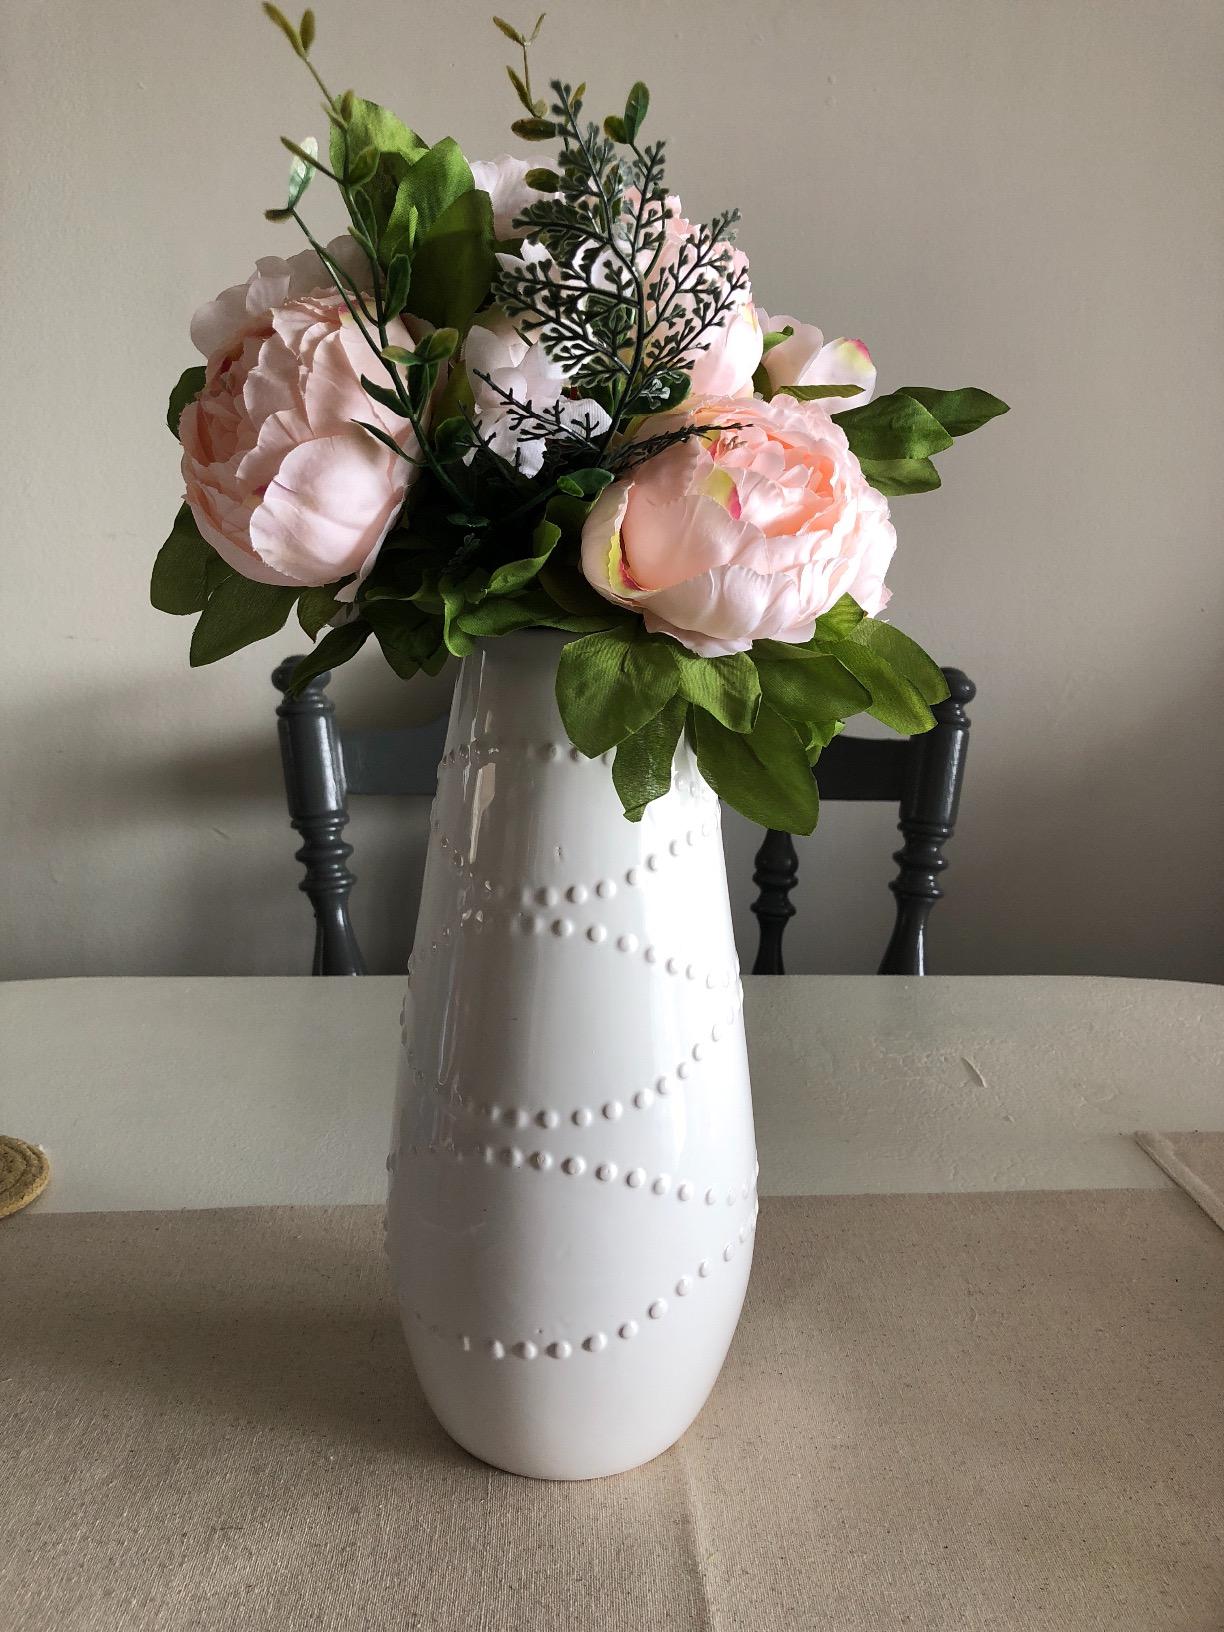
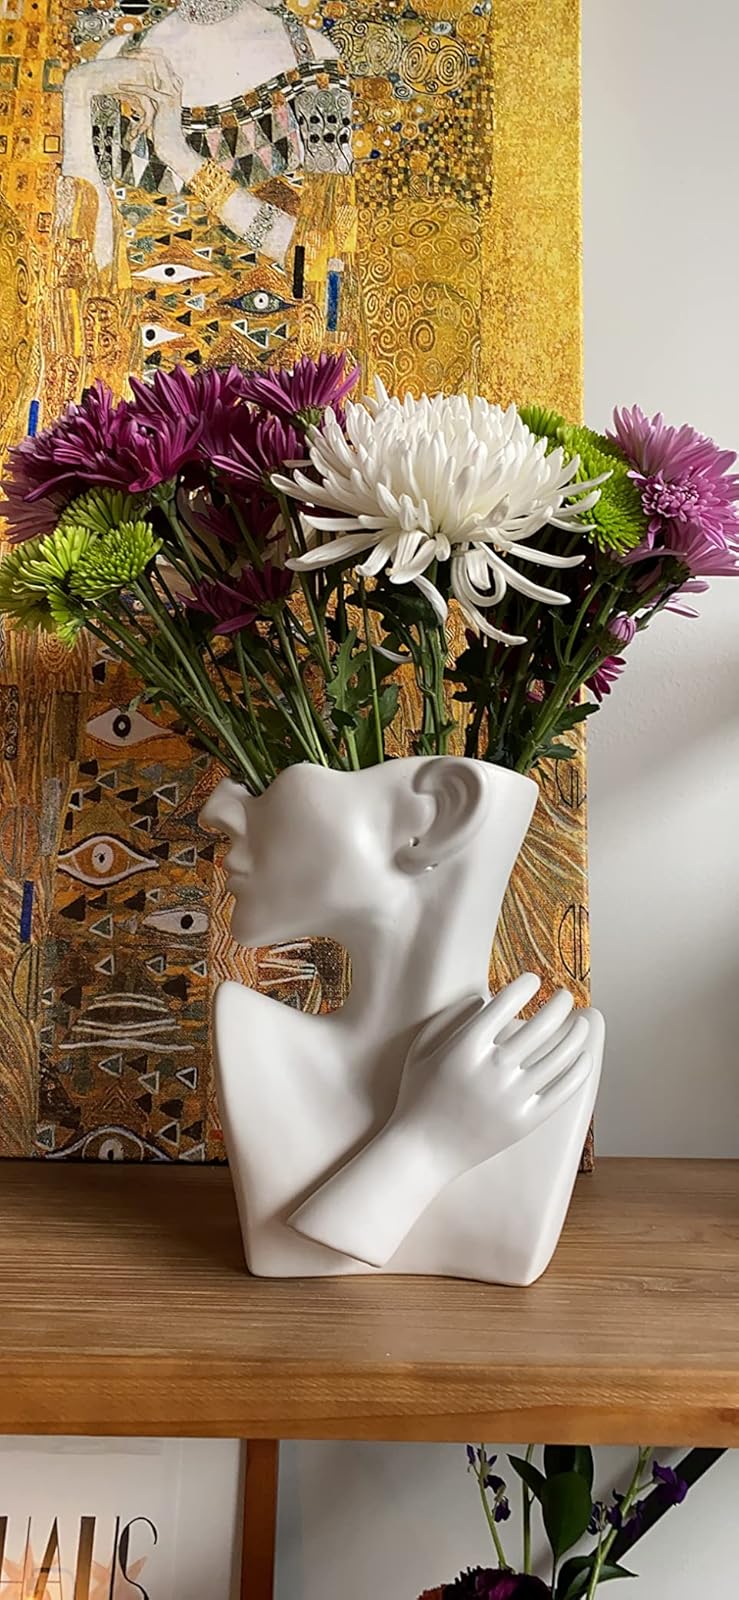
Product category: vase
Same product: no